Residential architecture in Historic Cairo

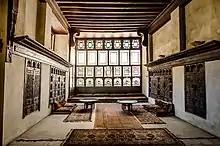
Qa'a ("Reception Hall") at Bayt Al-Suhaymi

The haremlik is a space for women and children to sleep and live. It is located on the upper floors, first floor, and it has a separated entrance.